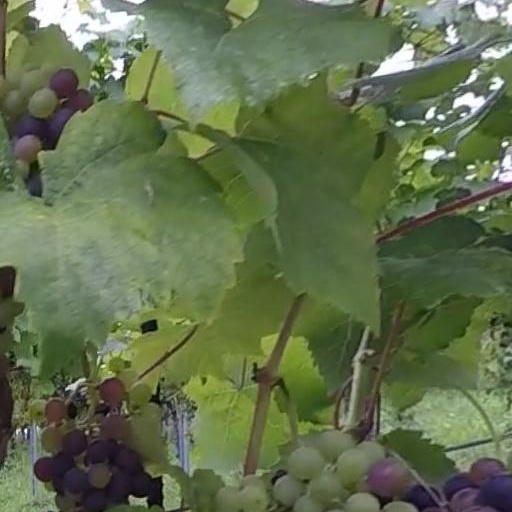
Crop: grape